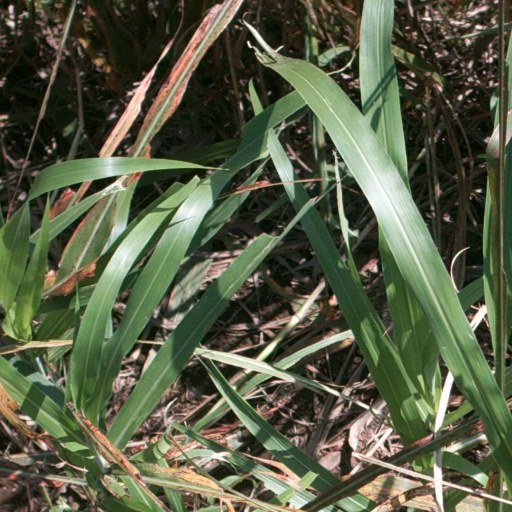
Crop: sorghum